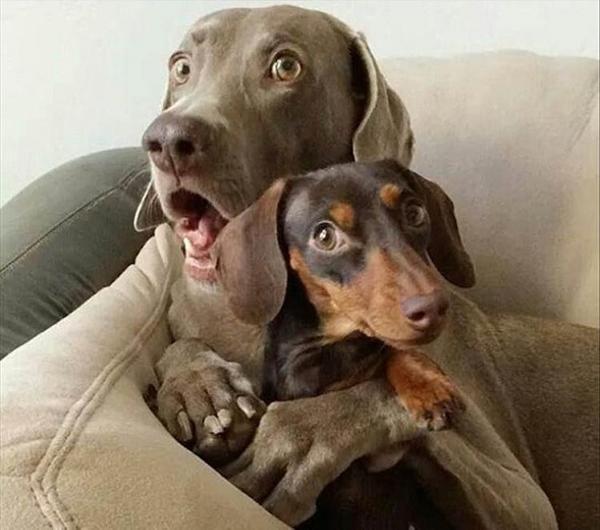
回答: なんやあの犬!?︎この雪の中喜んで庭駆け回ってる!ありえへんわ〜